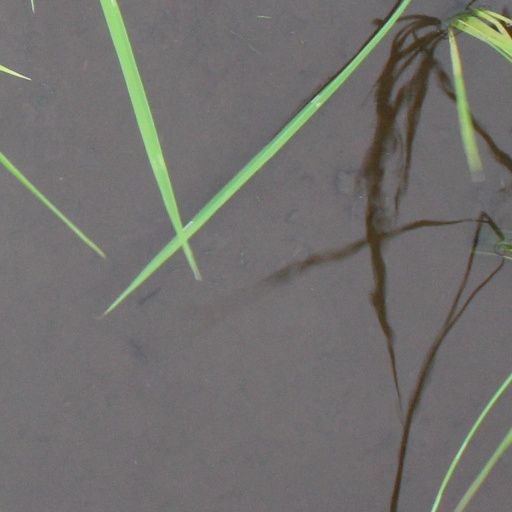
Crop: rice